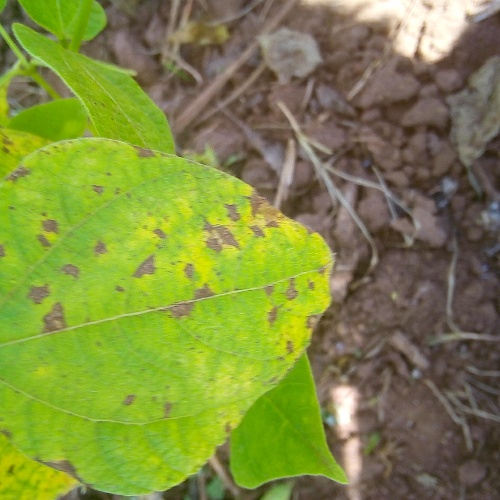
Leaf condition: angular_leaf_spot